Tonga Trench

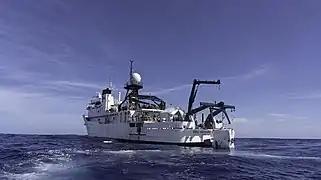
Deep Submersible Support Vessel DSSV "Pressure Drop" and DSV "Limiting Factor" at its stern

The Tonga Trench and the operating area was surveyed by the support ship, the Deep Submersible Support Vessel DSSV "Pressure Drop", with a Kongsberg SIMRAD EM124 multibeam echosounder system. The gathered data will be donated to the GEBCO Seabed 2030 initiative. The dive was part of the Five Deeps Expedition. The objective of this expedition is to thoroughly map and visit the deepest points of all five of the world's oceans by the end of September 2019.